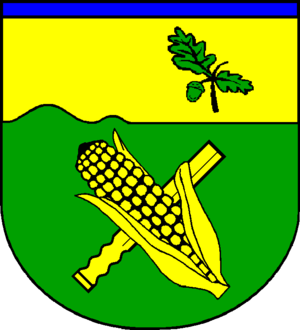
Goldelund
Coat of arms of Goldelund
Våbenskjold for byen Goldelund i Slesvig-Holsten, Tyskland. Plattdüütsch: Wapen vun de Gemeen Goldelund in Sleswig-Holsteen, Düütschland
Goldelund er en landsby og kommune beliggende omtrent 25 sydvest for Flensborg på gesten i Sydslesvig. Administrativt hører kommunen under Nordfrislands kreds i den tyske delstat Slesvig-Holsten. Den samarbejder på administrativt plan med andre kommuner i omegnen i kommunefællesskab Midterste Nordfrisland. I kirkelig henseende hører Goldelund under Joldelund Sogn. Sognet lå i Nørre Gøs Herred, da Slesvig var dansk indtil 1864.